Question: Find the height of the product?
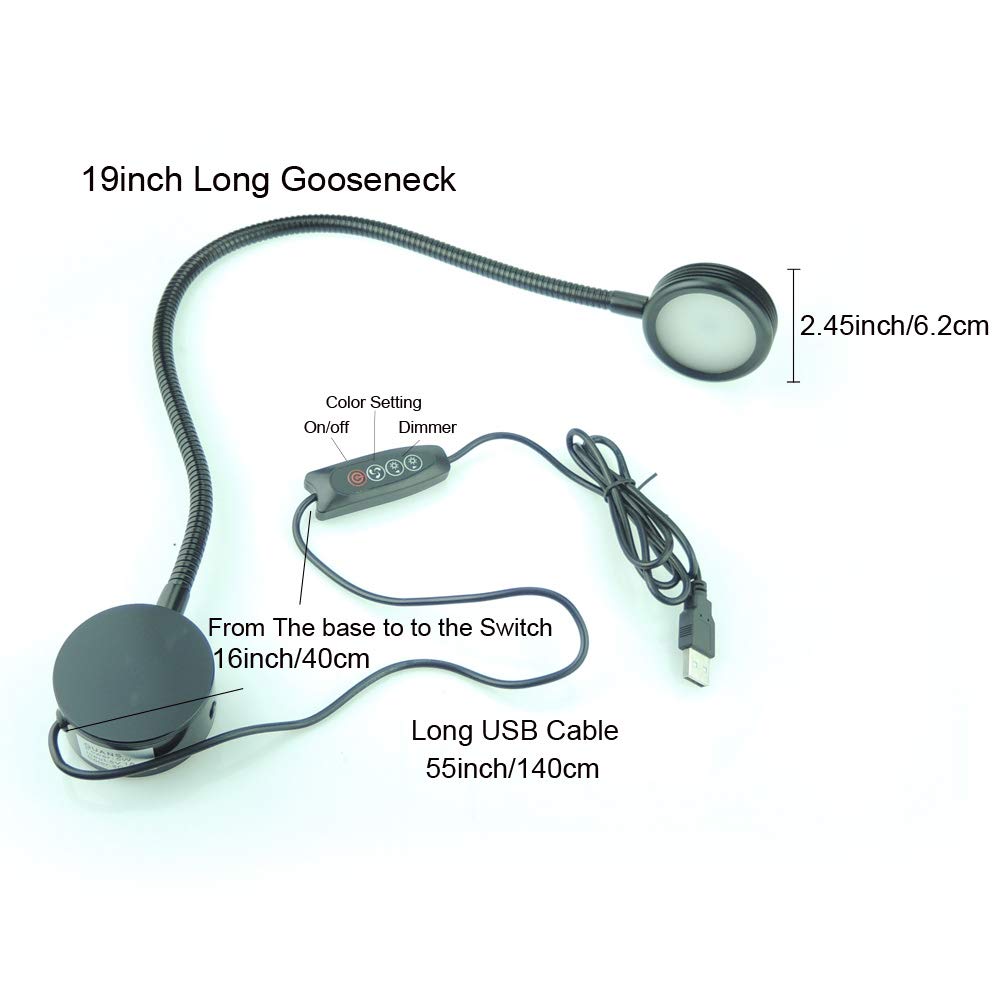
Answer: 19.0 inch